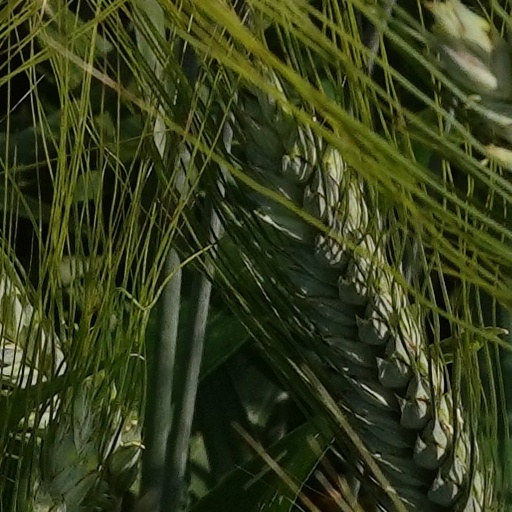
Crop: wheat